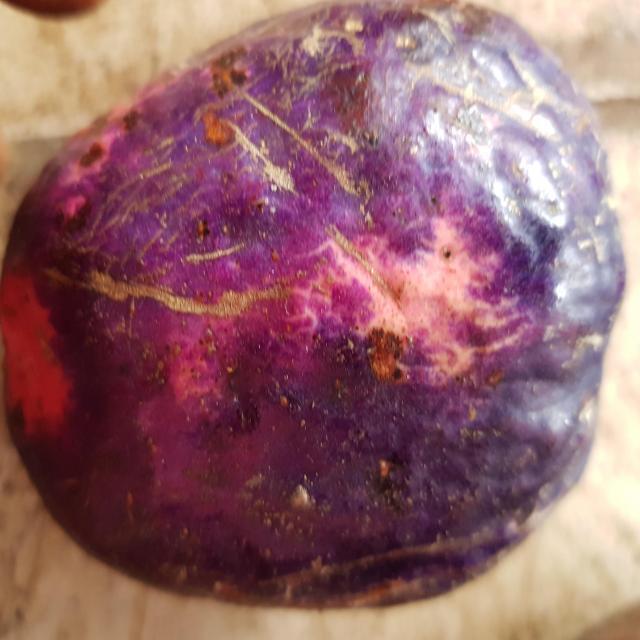
Plum grade: spotted